Kruščica concentration camp

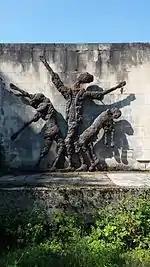
A monument at the campsite, created by Fadil Bilić

Following World War II, one of the camp's buildings was restored and converted into a museum, which became known as the Black House. A memorial area, occupying around has been established, consisting of the museum, a monument created by Fadil Bilić, incorporating several lines from Ivan Goran Kovačić's poem "Jama", and several memorial plaques commemorating those that had been detained at the camp. During the Bosnian War, the museum's contents were removed. On 20 June 2014, the site was declared a National Monument of Bosnia and Herzegovina.